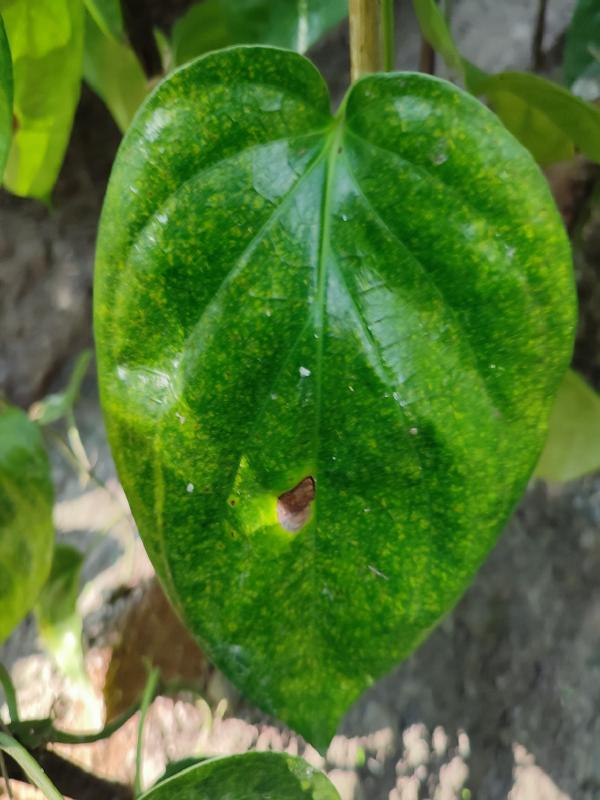
Label: Bacterial_Leaf_Disease